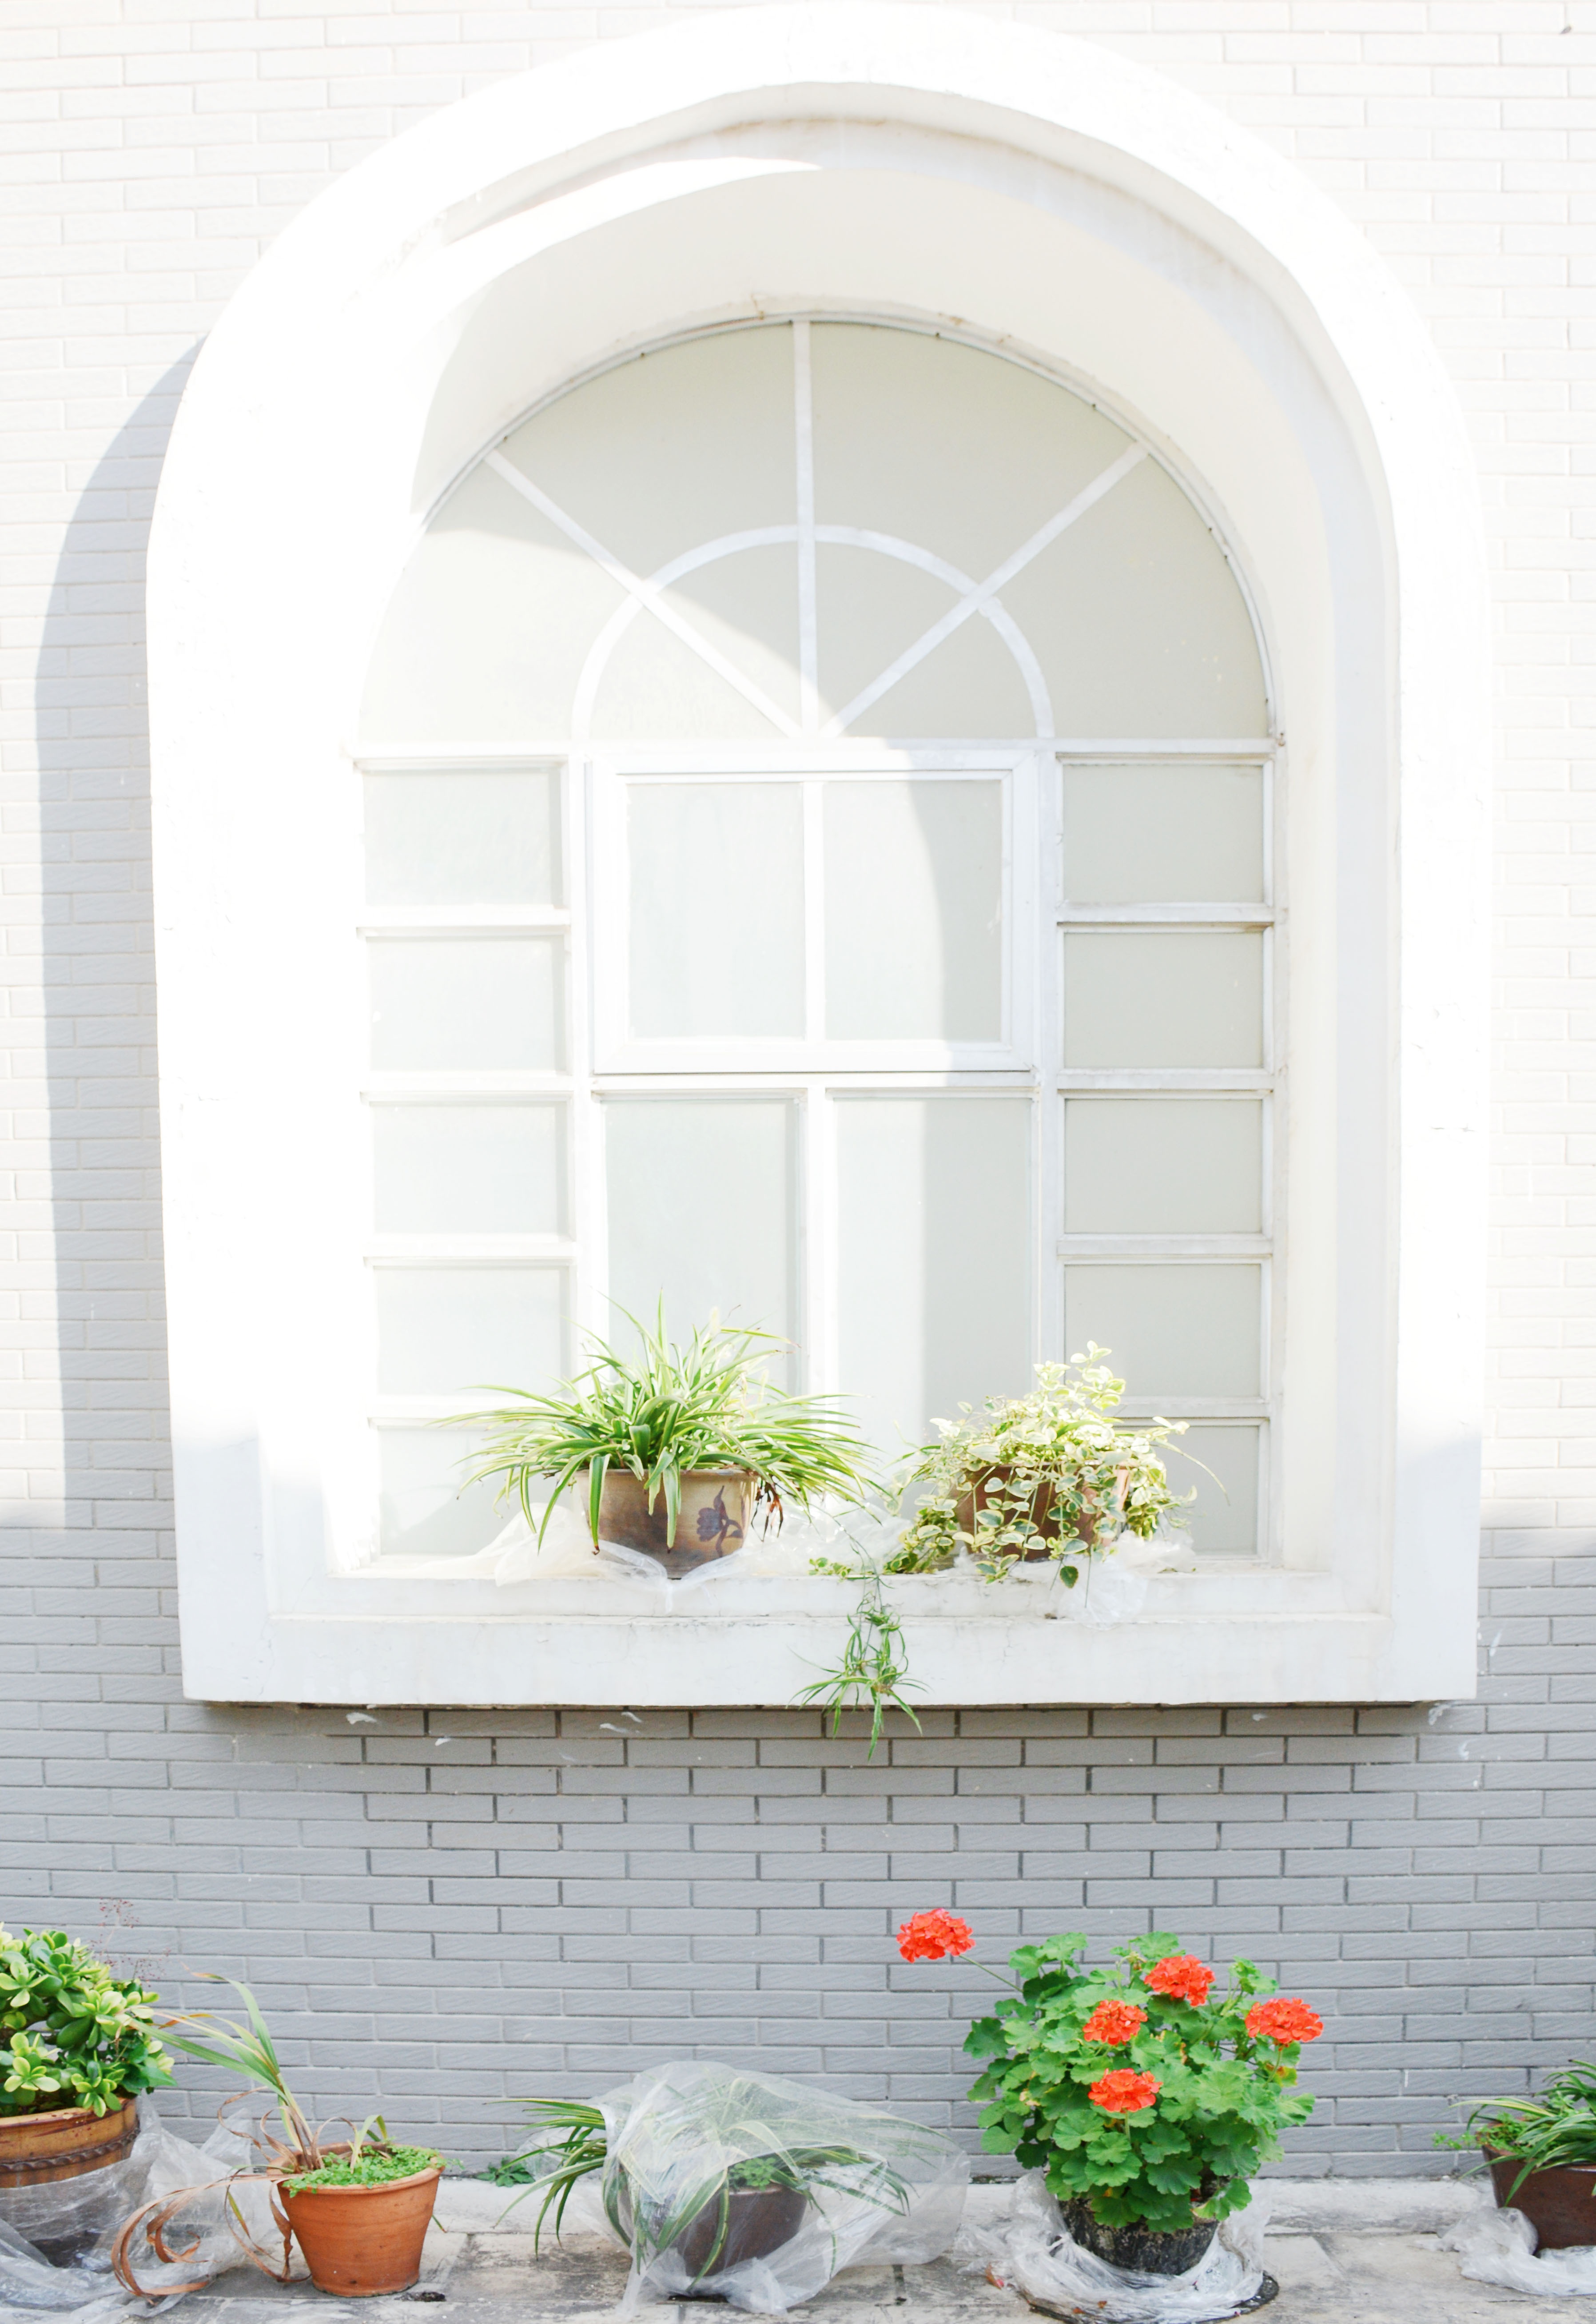
architecture, sunshine, white, flower, window, home, wall, arch, cottage, autumn, facade, door, interior design, the scenery, window covering, sash window